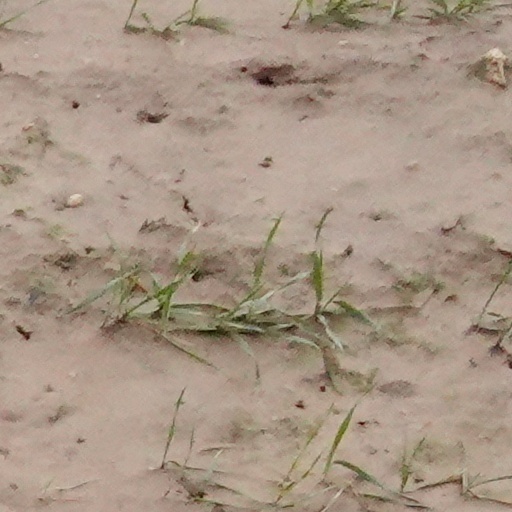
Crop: wheat